Mühleberg

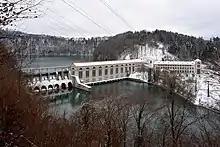
Mühleberg power plant

The Railroad-Viaduct BN over the Saane (shared with Ferenbalm) is listed as a Swiss heritage site of national significance. The entire Mühleberg power plant is part of the Inventory of Swiss Heritage Sites.